Charlotte Maxeke

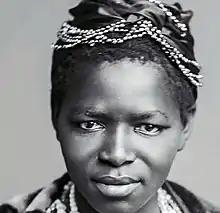

Charlotte Makgomo (née Mannya) Maxeke (7 April 1871 – 16 October 1939) was a South African religious leader, social and political activist. By graduating with a B.Sc. from Wilberforce University, Ohio, in 1903, she became the first black woman in South Africa to graduate with a university degree as well as the first African woman to graduate from an American university.